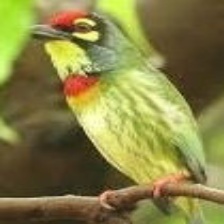
Species: COPPERSMITH BARBET
Scientific name: MEGALAIMA HAEMACEPHALA